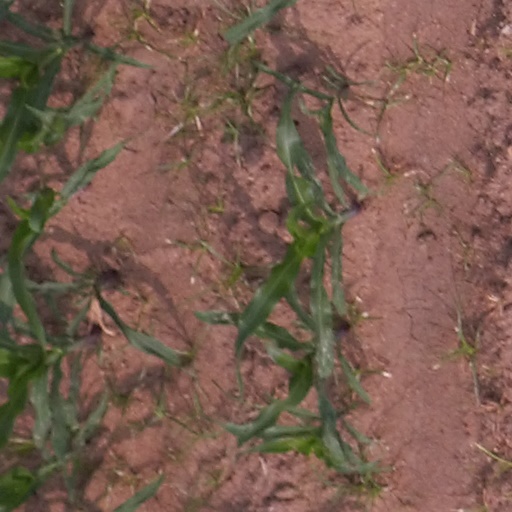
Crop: maize; corn